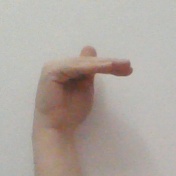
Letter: khaa